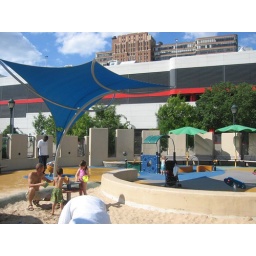
23rd street water playground by hudson river